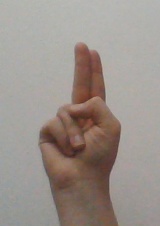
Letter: taa